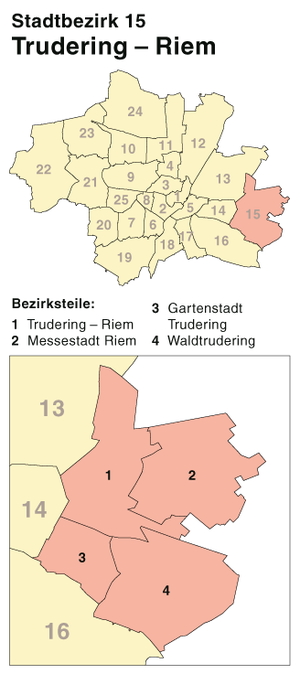
Trudering et Riem, situés dans latheo banlieue de Munich, forment ensemble, depuis la réorganisation de 1992, le secteur de Trudering-Riem, district portant le numéro 15.